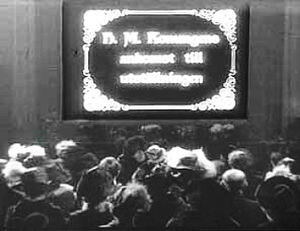
Allmänna konst- och industriutställningen / Billedgalleri
Stockholmsutstillingen 1897 på Djurgården i 1897 var en storslået udstilling som skulle vise hvad svensk og norsk industri kunne byde på.